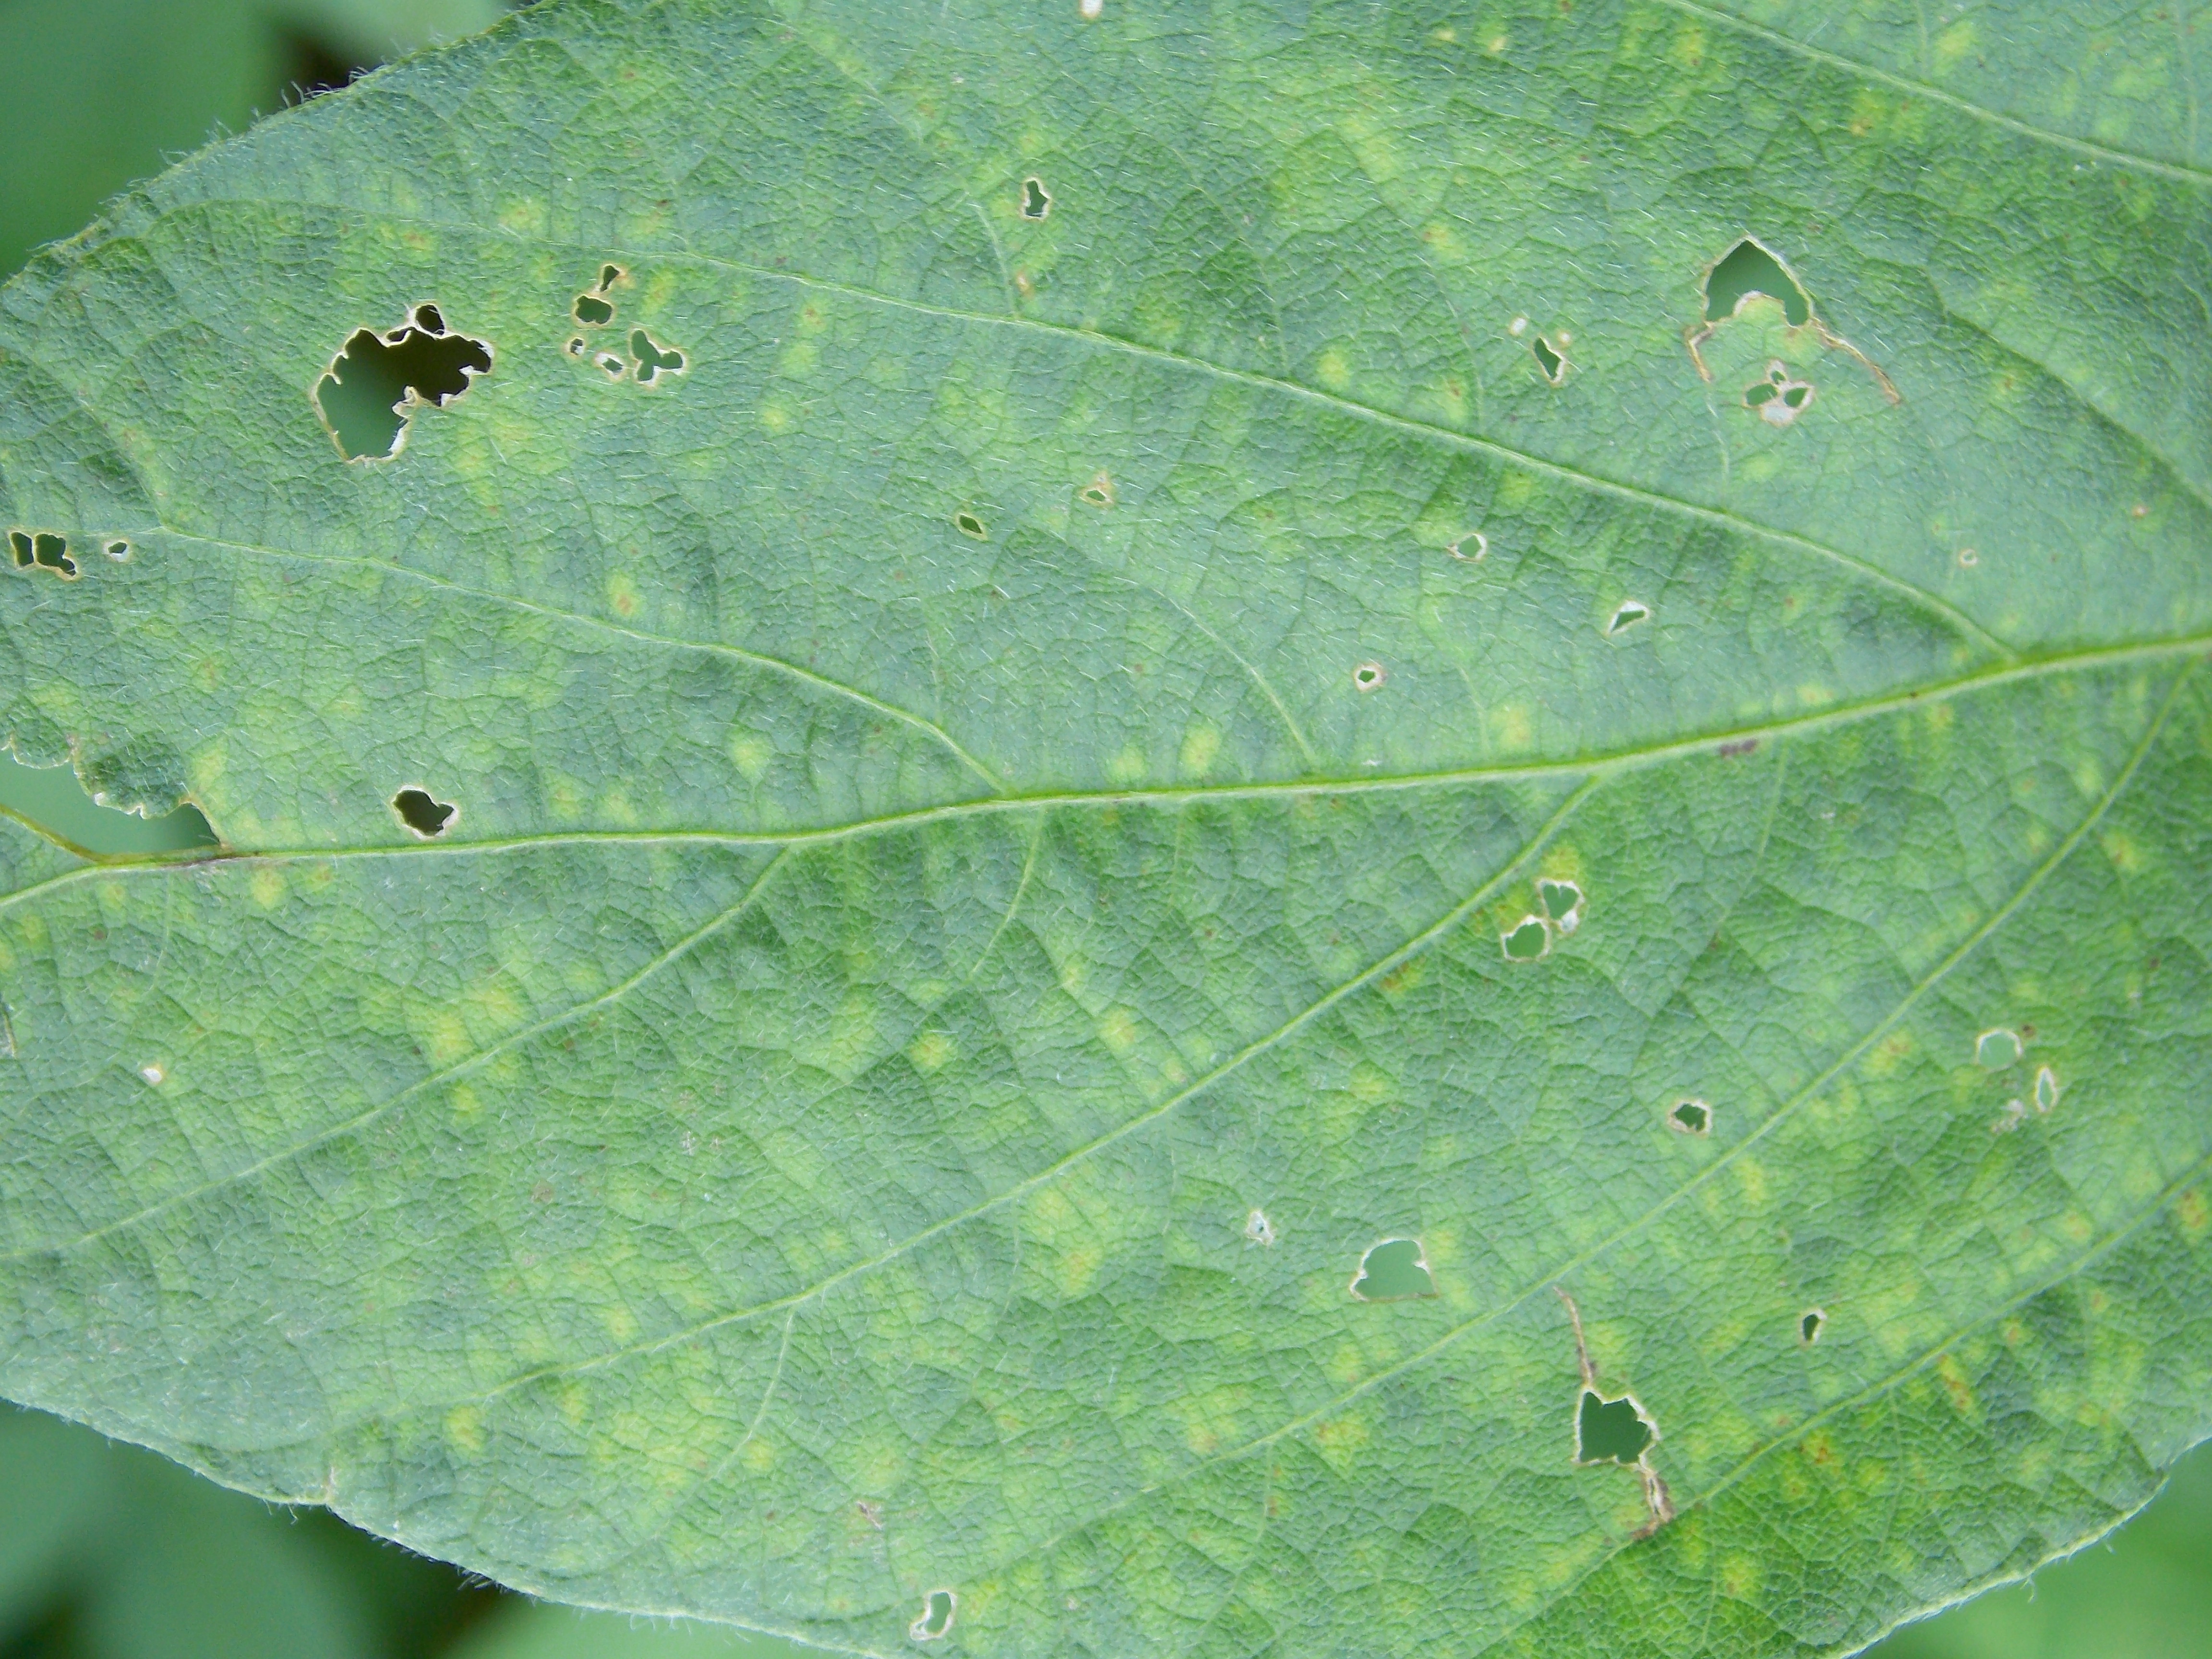
Label: Disease